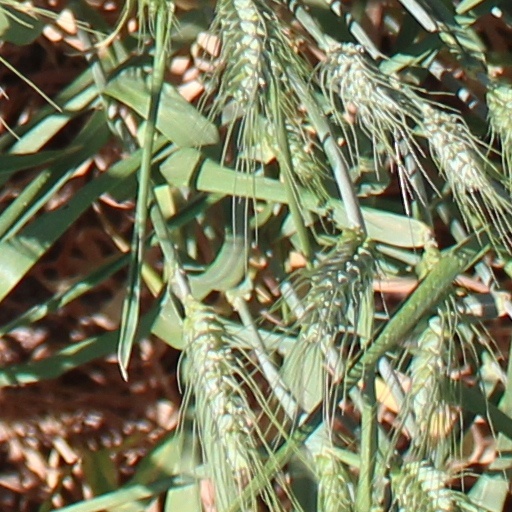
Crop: wheat